Vanessa Bayer

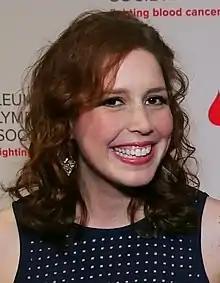
Bayer at the Leukemia & Lymphoma Society in 2015

Vanessa Bayer (born November 14, 1981) is an American actress and comedian. She was a cast member on the NBC sketch comedy series "Saturday Night Live" from 2010 to 2017, for which she was nominated for an Emmy. She co-created, co-executive produced, and starred in the Showtime comedy "I Love That for You", loosely based on her experience as a survivor of childhood leukemia. She has appeared in such films as "Trainwreck" (2015), "Office Christmas Party" (2016), "Carrie Pilby" (2016), "Ibiza" (2018), and "Wander Darkly" (2020).